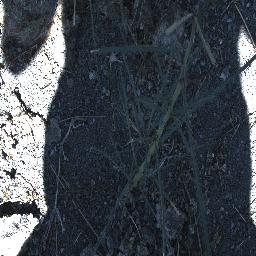
Label: parkinsonia